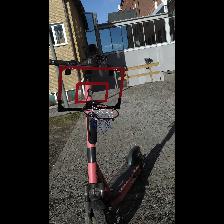
Label: NonHuman